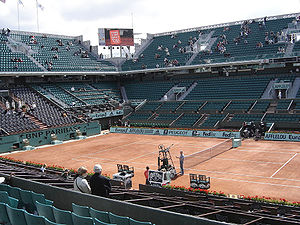
Stade Roland Garros
Court Philippe Chatrier.
Stade de Roland Garros er et tennisstadion beliggende i 16. arrondissement i Paris i Frankrig. Det anvendes til Grand Slam-turneringen French Open, der spilles hvert år i maj og juni. Stadionet har navn efter Roland Garros, en fransk jagerpilot under 1. verdenskrig, der den 23. september 1913 som den første fløj over Middelhavet.